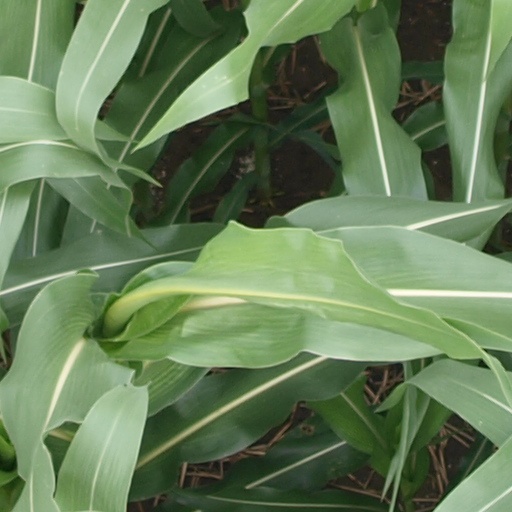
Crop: maize; corn